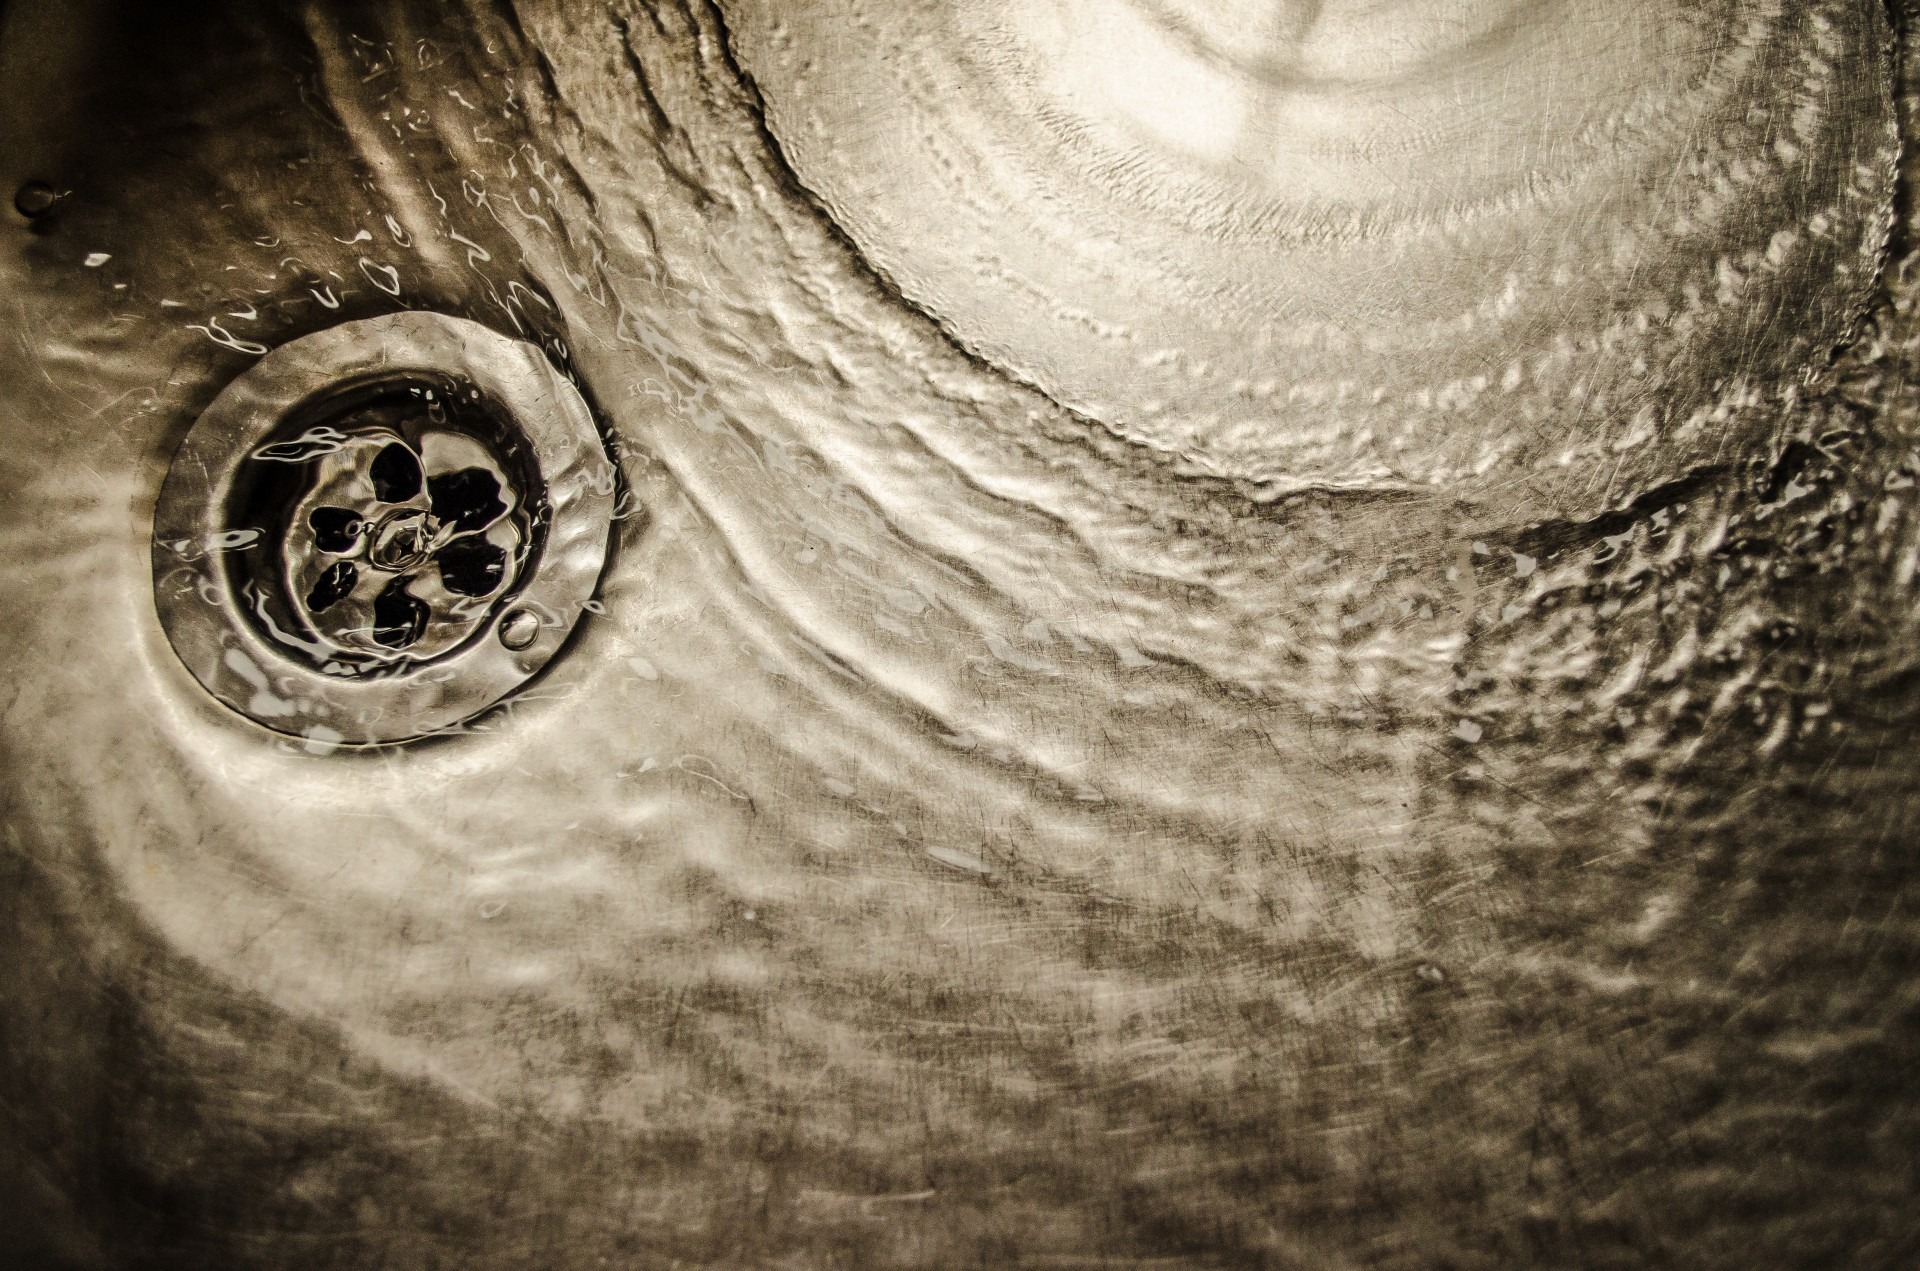
hand, water, light, black and white, wood, white, photography, texture, wet, dark, green, color, shadow, darkness, sink, black, monochrome, circle, close up, chrome, temple, drain, eye, drops, organ, shape, macro photography, monochrome photography